Tereshkova (crater)

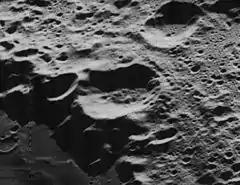
Oblique Lunar Orbiter 5 image

Tereshkova is a relatively small lunar impact crater on the far side of the Moon. It is located along the western perimeter of the Mare Moscoviense, and to the southeast of the crater Feoktistov.